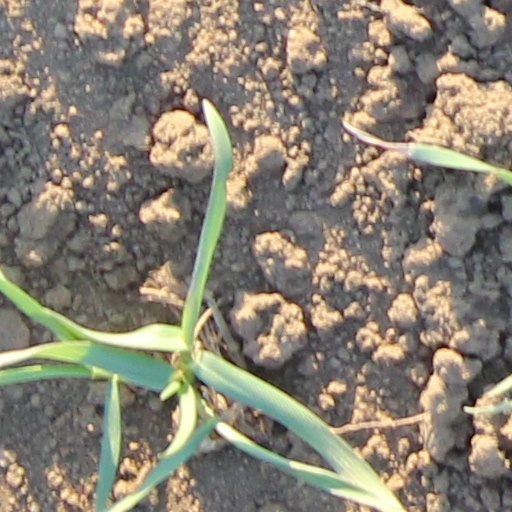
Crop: wheat